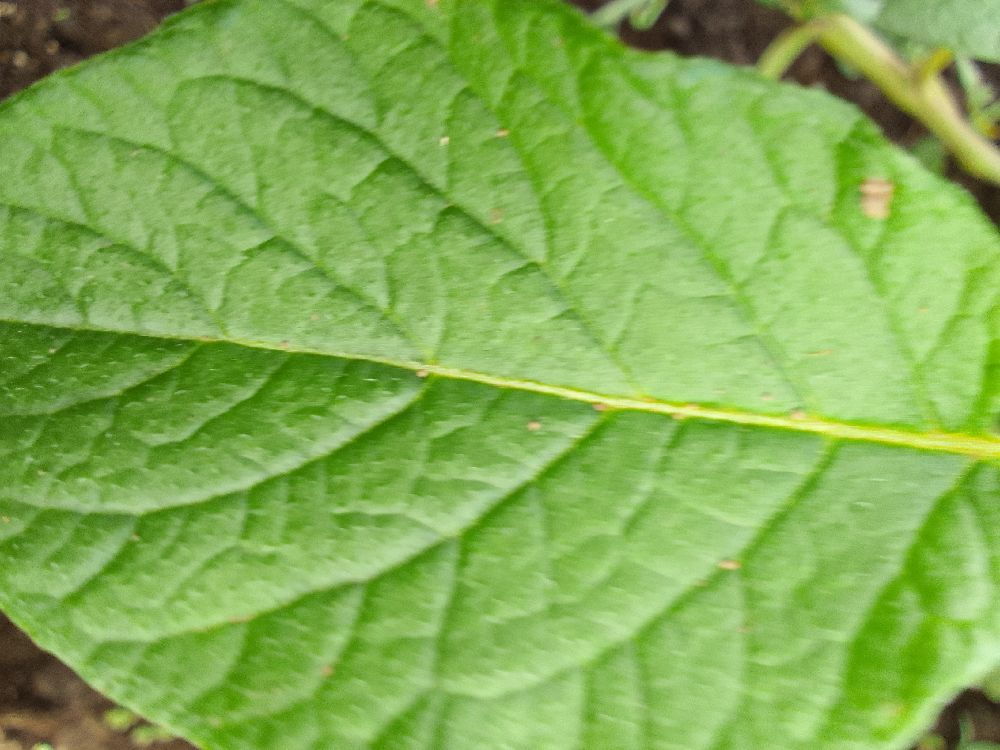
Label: Healthy